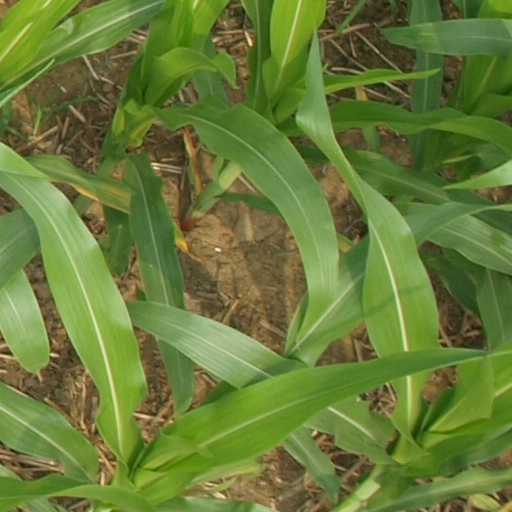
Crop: maize; corn